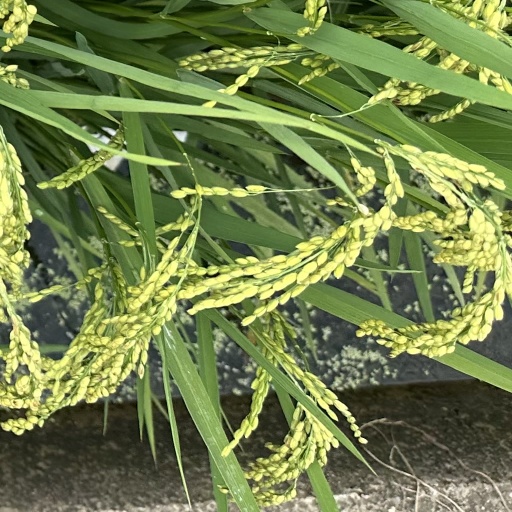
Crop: rice